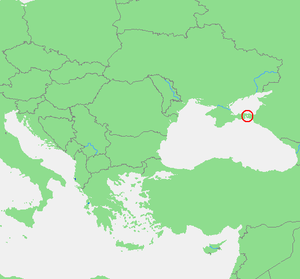
Kertjstrædet
Kertjstrædet
Kertjstrædet forbinder Sortehavet og Det Azovske Hav, der adskiller Kertjhalvøen på Krim i vest fra Tamanhalvøen i den russiske Krasnodar kraj i øst. Strædet er mellem 4 km og 15 km bredt og op til 18 m dybt.